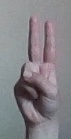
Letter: taa